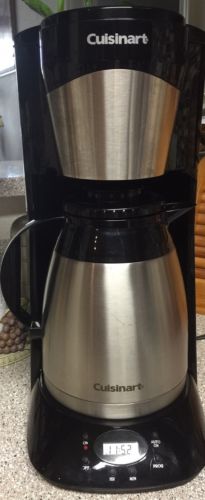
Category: coffee maker